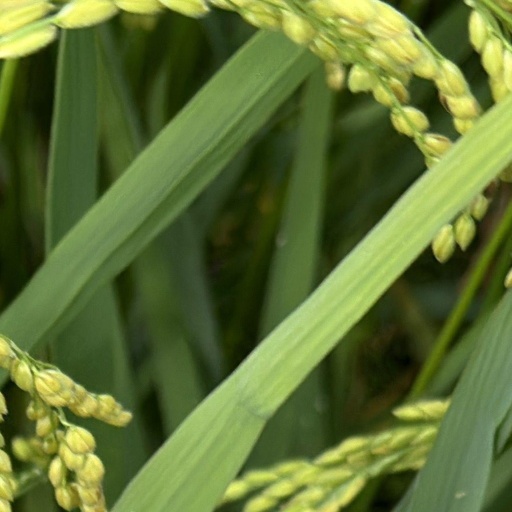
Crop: rice